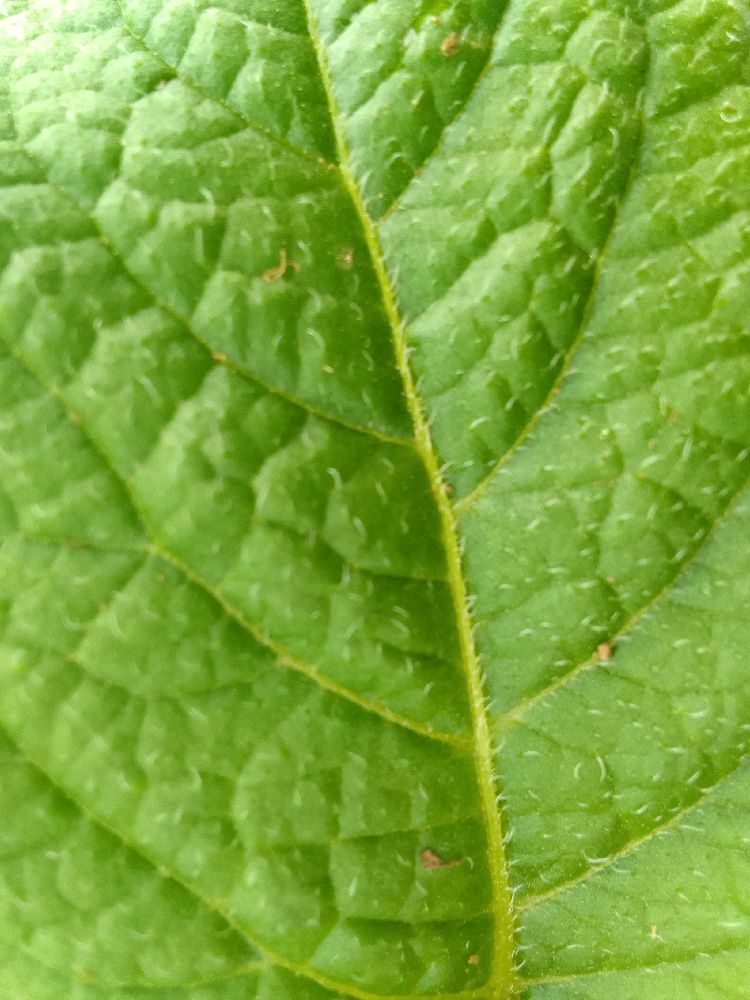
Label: Healthy